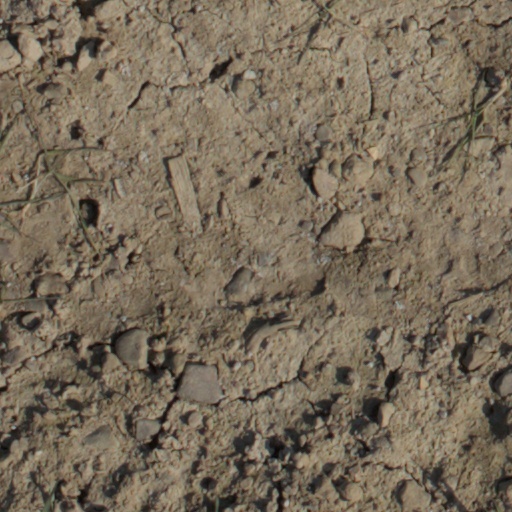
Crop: wheat